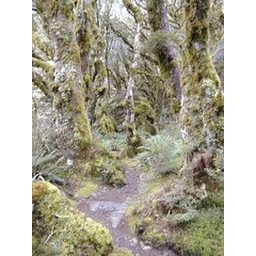
there were some furry trees in the woods